Ahmet Ali Çelikten

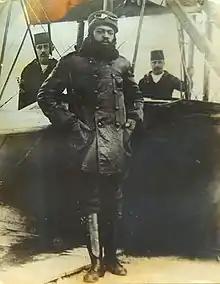
Çelikten with his flight cap, Yeşilköy Airfield (today Istanbul Atatürk Airport)

Ahmet Ali Çelikten (born İzmirli Alioğlu Ahmed; 1883 – 24 June 1969), also known as İzmirli Ali Ahmet (English: Ahmet Ali from İzmir), was a Turkish aviator of Afro-Turkish descent regarded as the first black pilot in history. He was one of the first black men to become a fighter pilot, receiving his "wings" in 1914. He was one of the few black pilots in World War I, similar to African American Eugene Jacques Bullard (flying for France), William Robinson Clarke from Jamaica (flying for Britain), Pierre Réjon flying for France and from Eritrea (flying for Italy).